Steubenville, Ohio

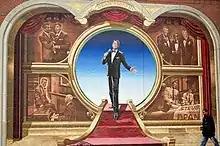
A mural of entertainer Dean Martin, who was born and raised in Steubenville

Fort Steuben, located downtown on South Third Street, is a reconstructed 18th-century fort on its original location overlooking the Ohio River. Built in 1787 to protect the government surveyors of the Seven Ranges of the Northwest Territory, Fort Steuben housed 150 men of the 1st American Regiment. The non-profit organization that worked to rebuild the fort also developed the surrounding block into Fort Steuben Park which includes the Veterans Memorial Fountain and the Berkman Amphitheater. The Fort Steuben Visitors Center is home to the Museum Shop and the Steubenville Convention & Visitors Bureau and is an official site on the Ohio River Scenic Byway.